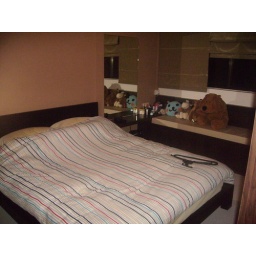
I love the sitting area below the window (minus the soft toys)